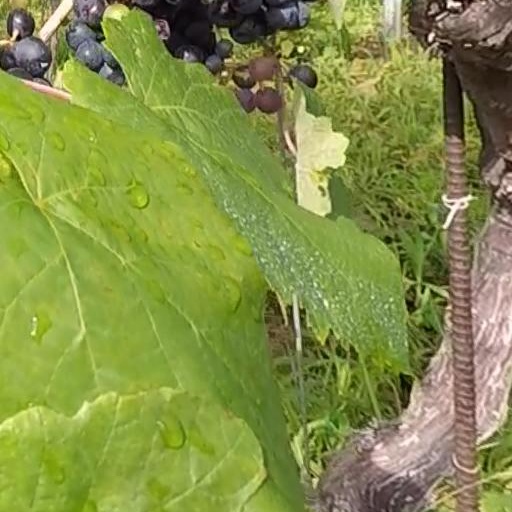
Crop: grape